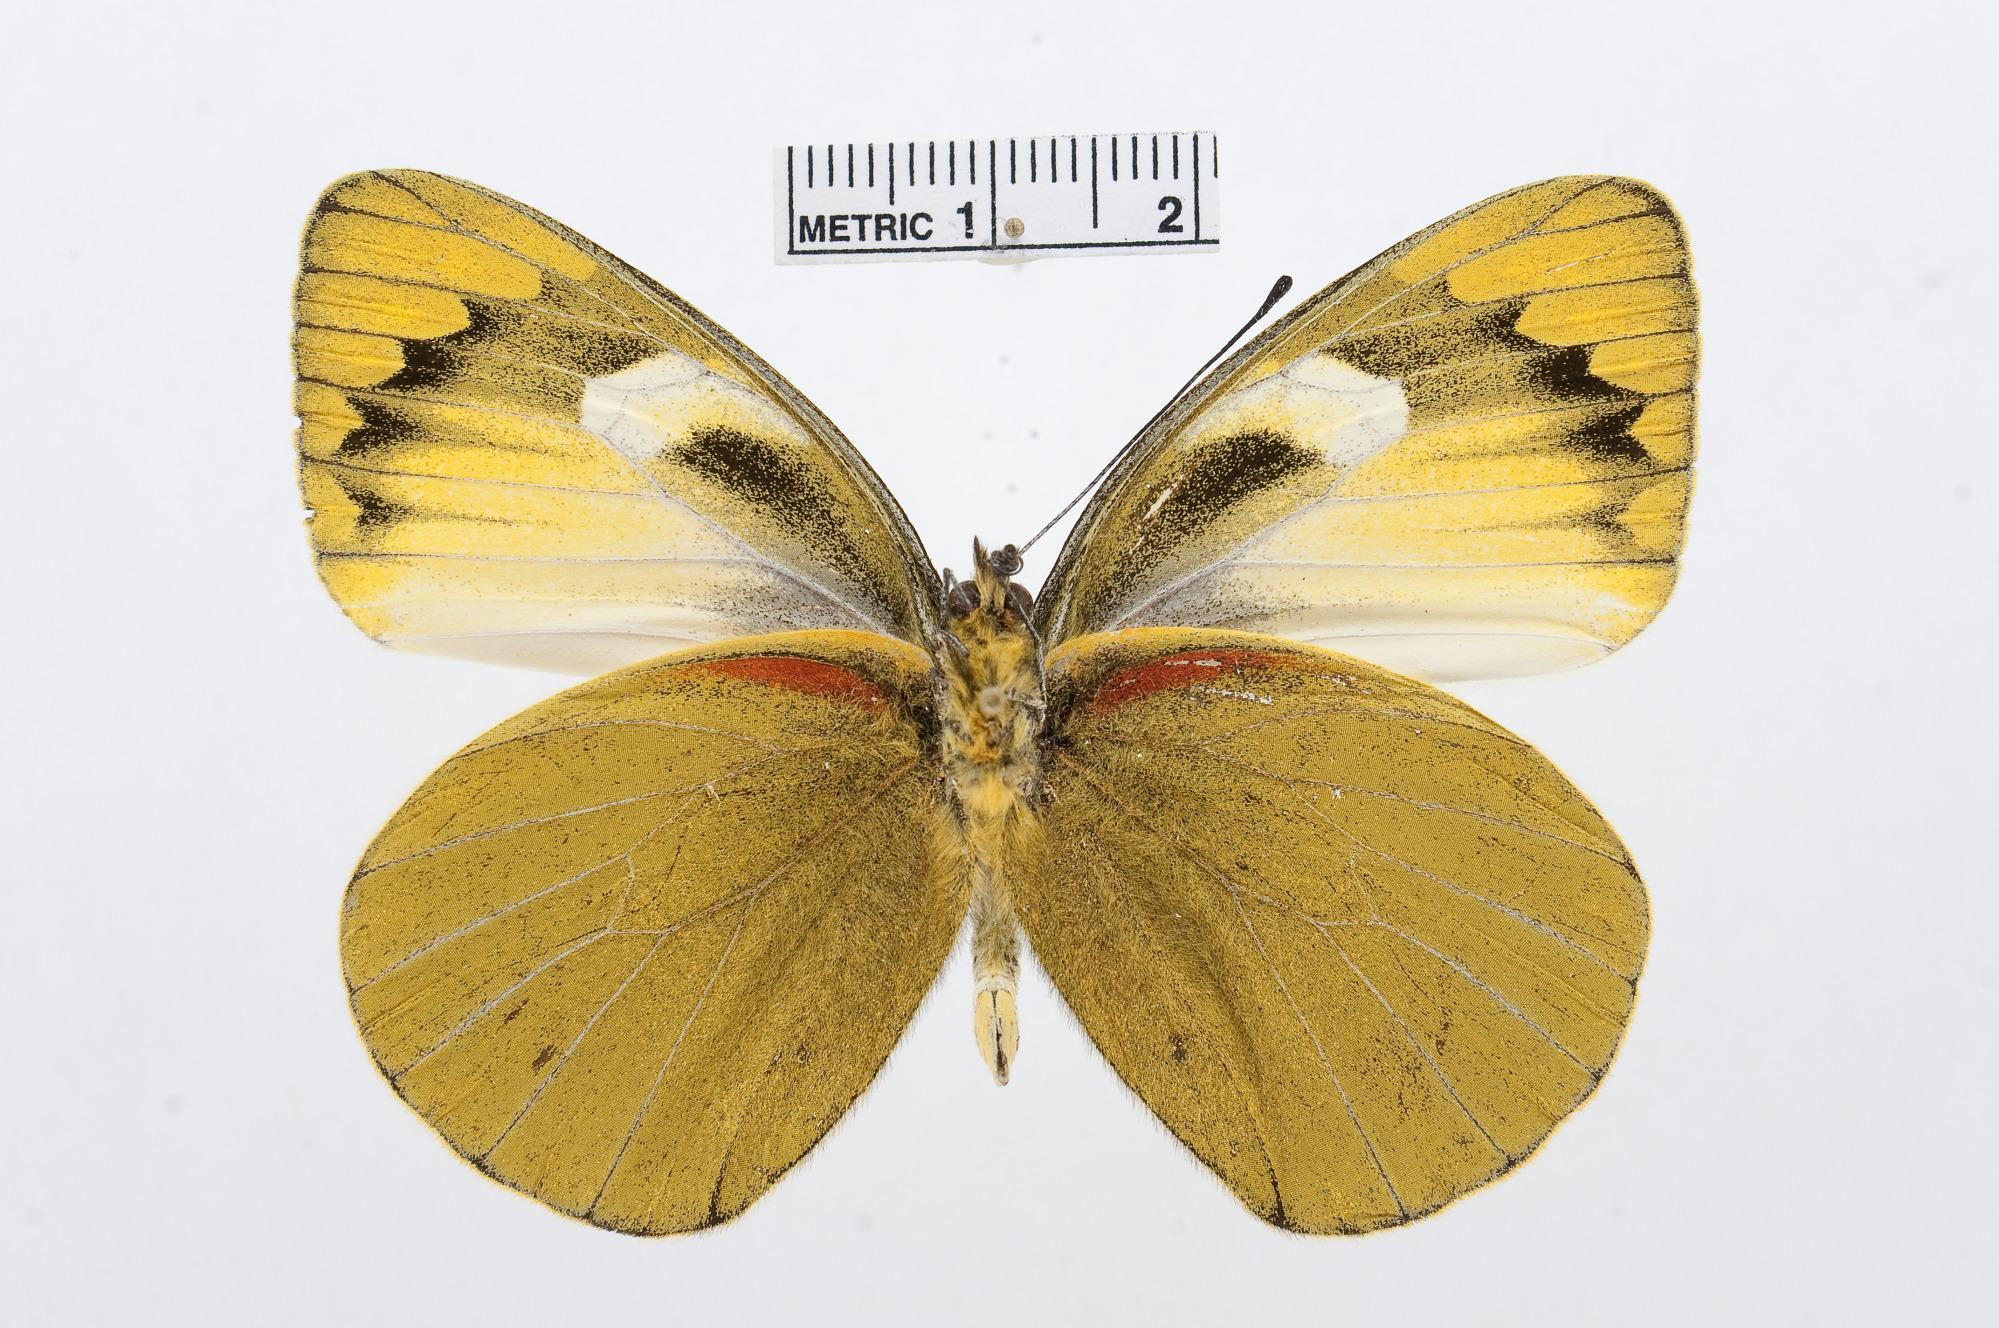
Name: Delias levicki
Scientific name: Delias levicki
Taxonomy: Animalia, Arthropoda, Hexapoda, Insecta, Lepidoptera, Pieridae, Pierinae